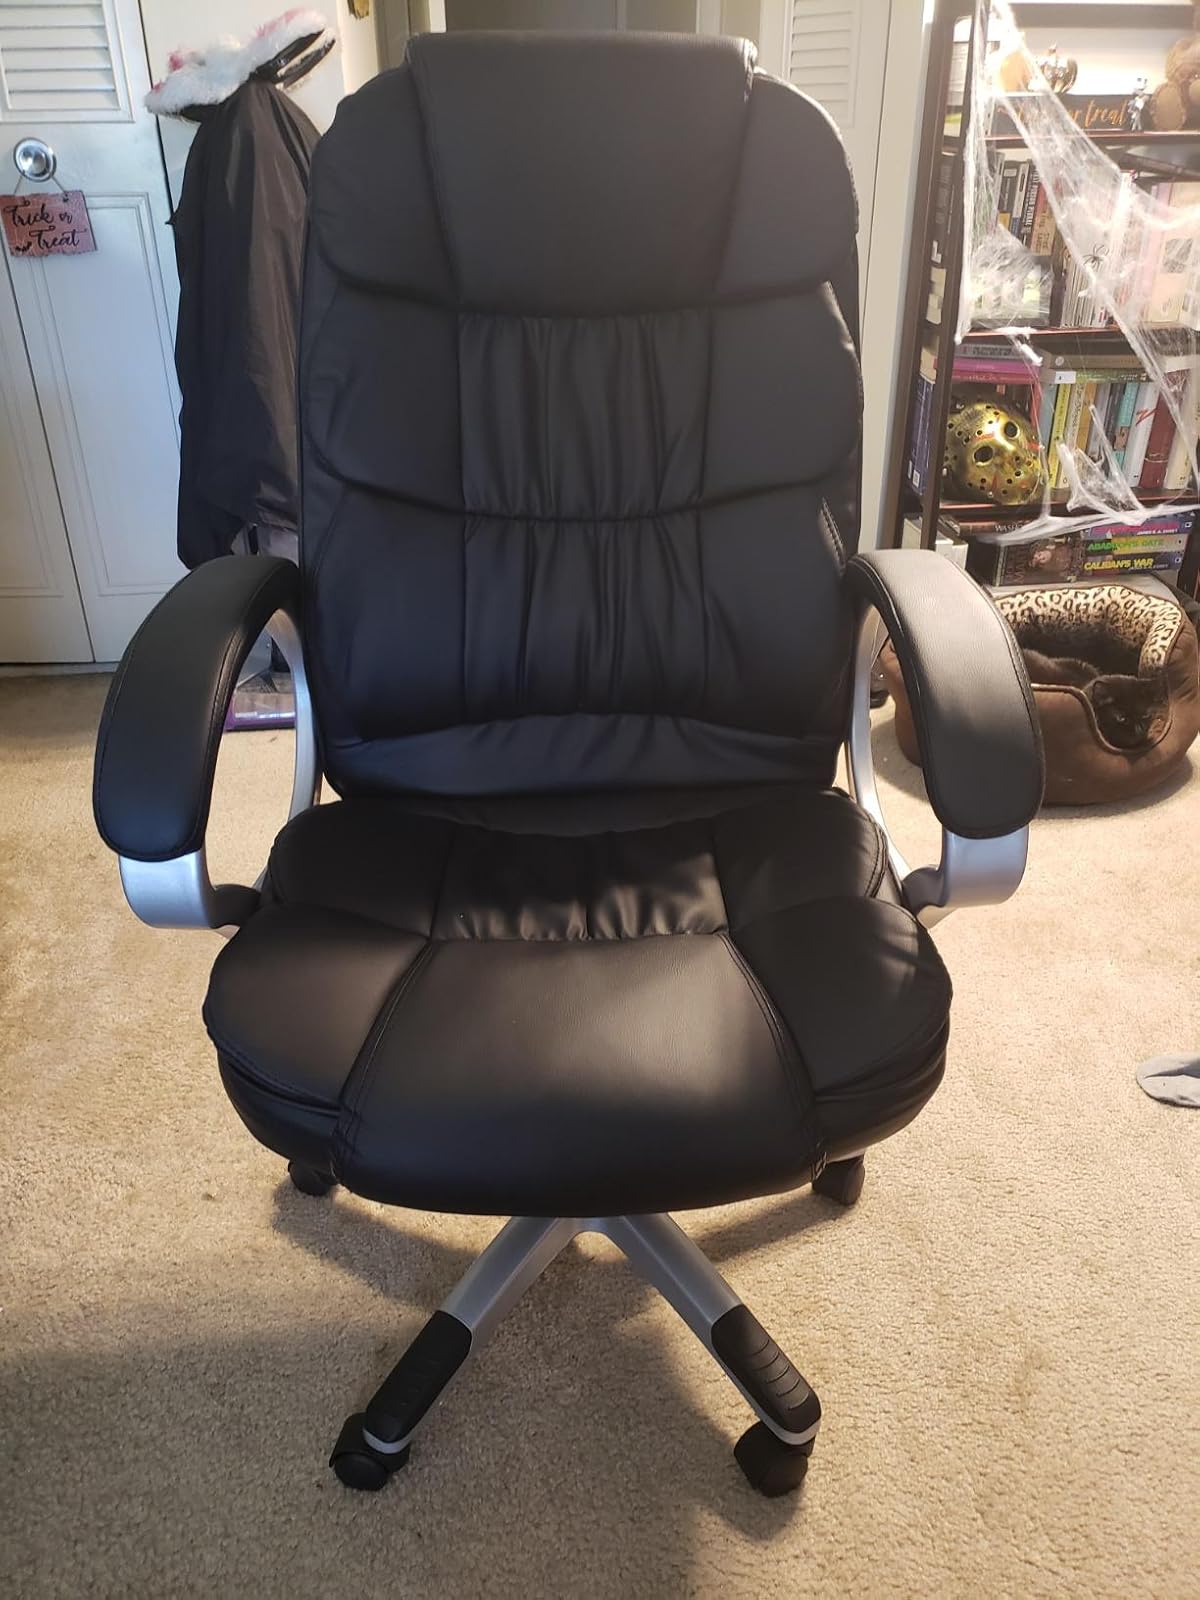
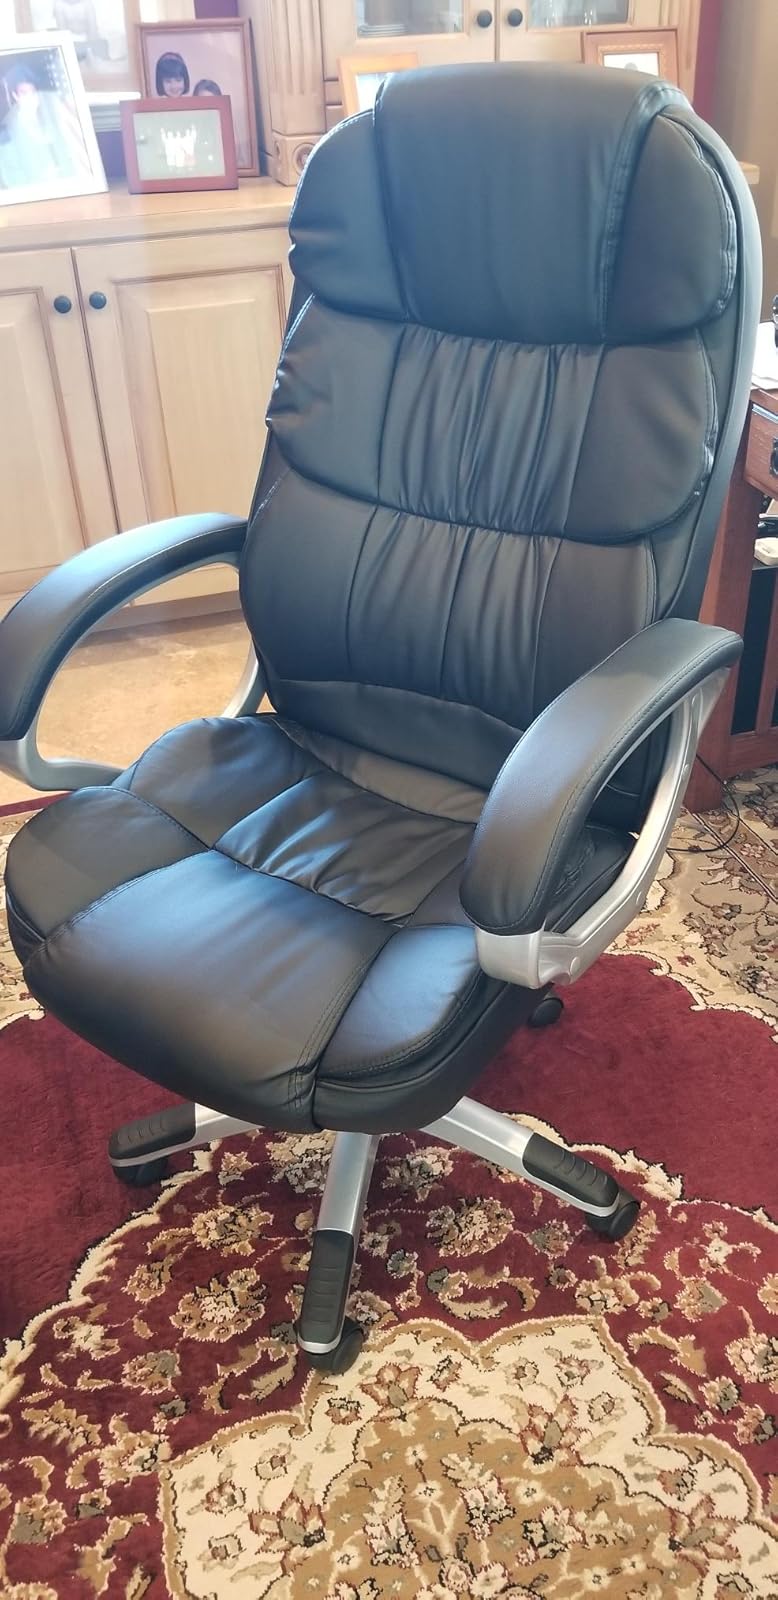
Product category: items_chair
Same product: yes